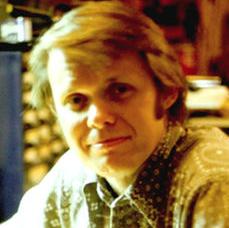
Age: 39